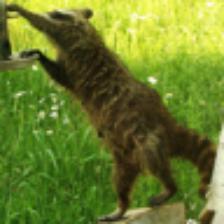
Label: NonHuman